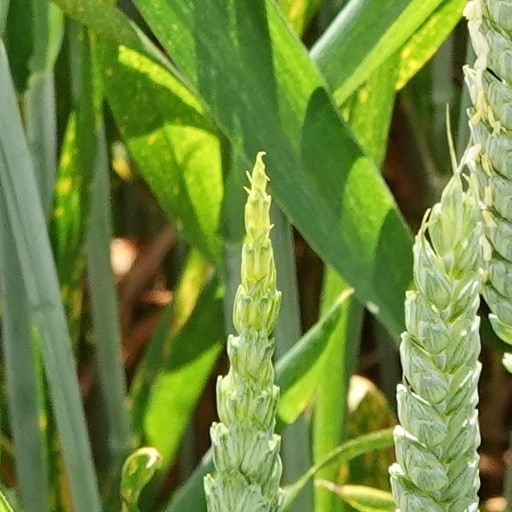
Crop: wheat